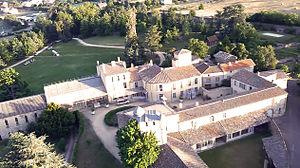
Varagnes, vue du domaine montrant la chapelle, la serre, l'observatoire et les ateliers conçus par Marc Seguin
Marc Seguin, dit « Seguin Aîné », né le 20 avril 1786 à Annonay et mort dans la même ville le 24 février 1875, est un scientifique, inventeur, ingénieur et entrepreneur français.
Annonay est une commune française située dans le département de l'Ardèche, en région Auvergne-Rhône-Alpes. Comptant plus de 16 000 habitants, Annonay est la commune la plus peuplée d'Ardèche.
Le Domaine de Marc Seguin, appelé Varagnes, est un ensemble de bâtiments situés à Annonay, dans le département de l'Ardèche en France.